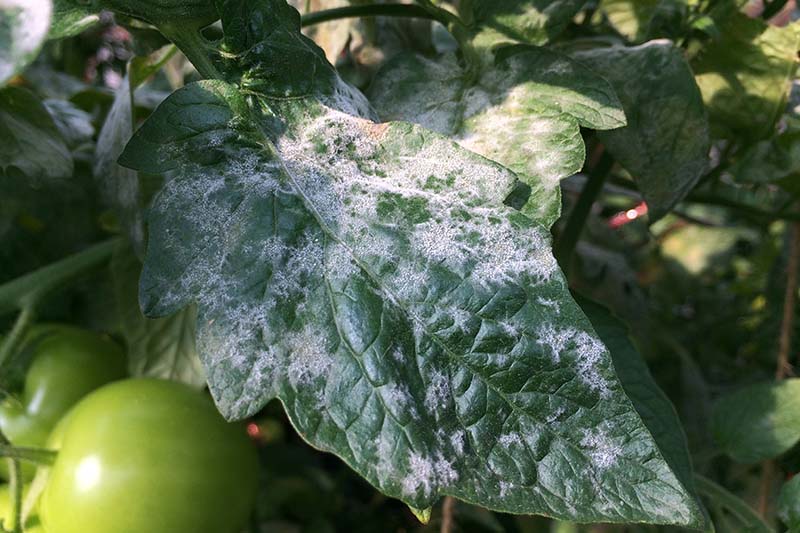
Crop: cherry
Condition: powdery_mildew